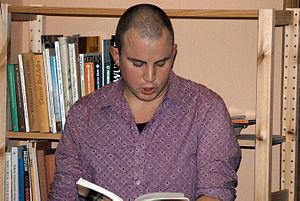
Tsead Bruinja, né le 17 juillet 1974 à Rinsumageast, un village d’environ mille habitants situé dans le nord de la Frise, aux Pays-Bas, est un poète et traducteur néerlandais. Il écrit en frison et en néerlandais.
Cet article traite de la littérature néerlandaise à partir de la seconde moitié du XXᵉ siècle.